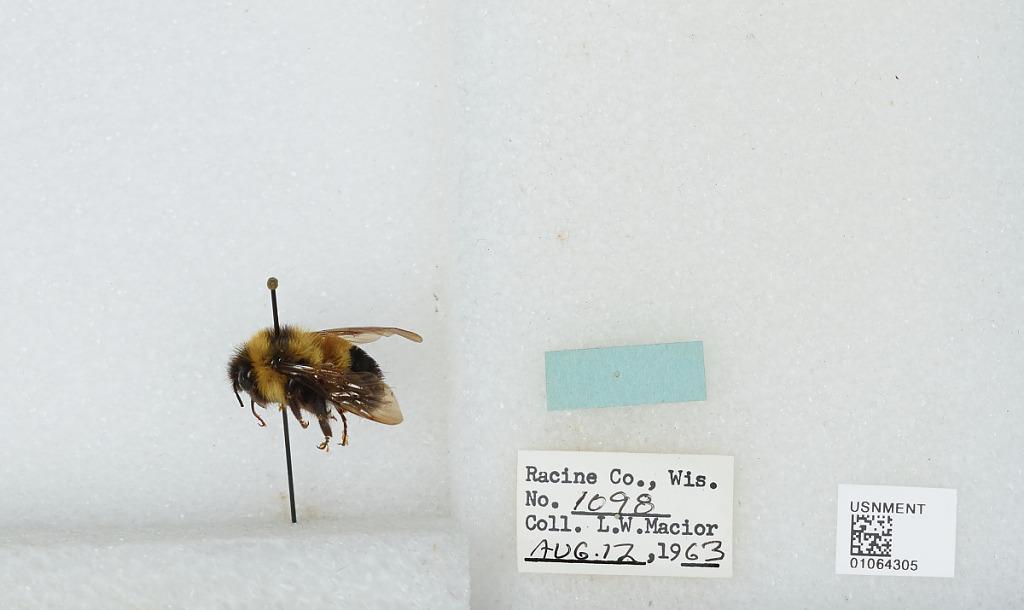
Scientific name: Bombus (Bombus) affinis Cresson
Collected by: L. Macior
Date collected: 1963-8-12
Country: United States
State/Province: Wisconsin
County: Racine
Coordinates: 42.78, -87.76